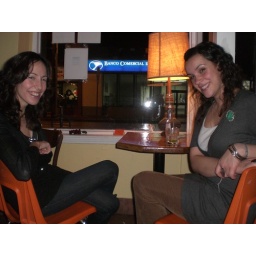
middle school chairs in a downtown bar